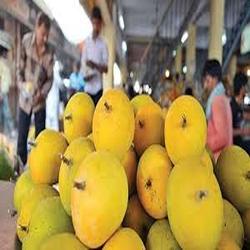
Label: Mango